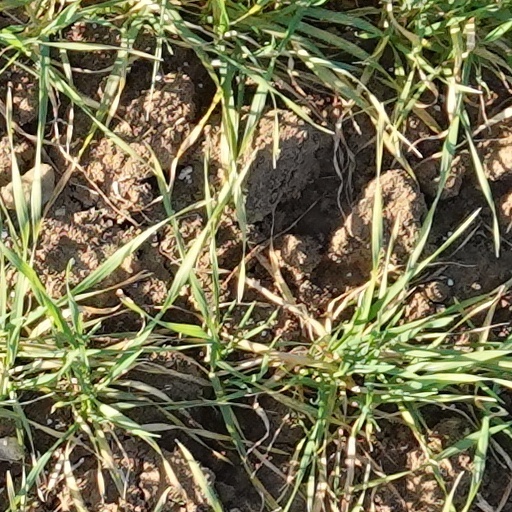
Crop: wheat